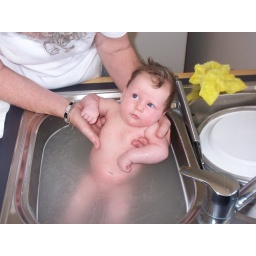
Having a bath in Nan's kitchen sink. 6 weeks old